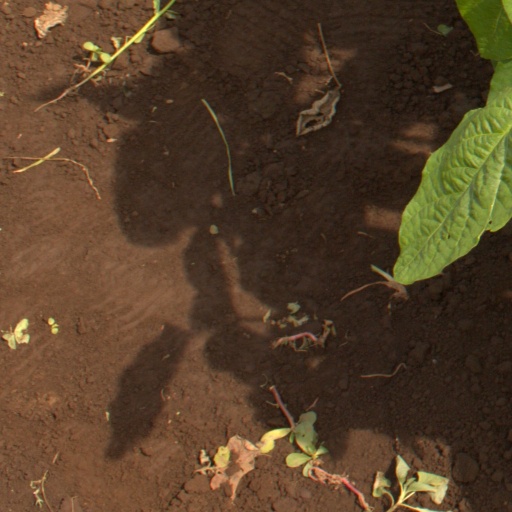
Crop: soybean